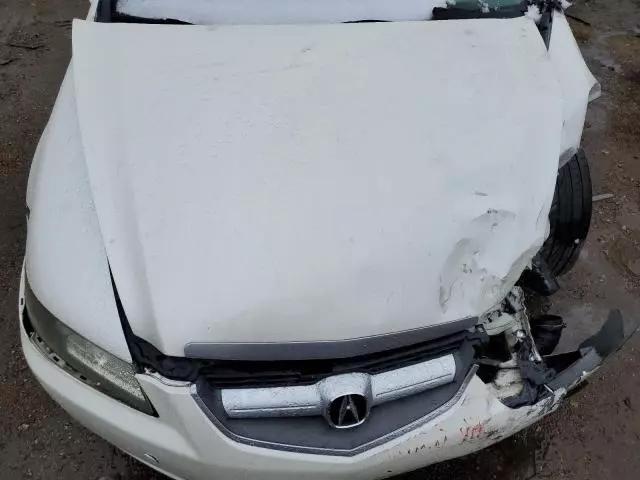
Aucun dommage détecté.
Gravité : aucun